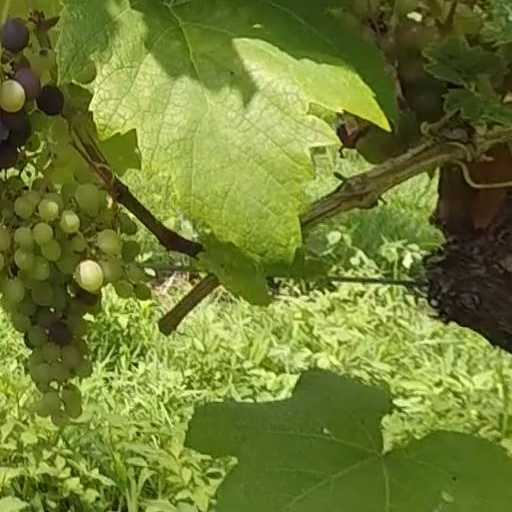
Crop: grape